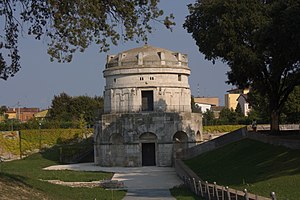
Didrik af Bern / Didrik i danske kæmpeviser
Theoderiks grav i Ravenna. Her ligger altså den historiske person, "Didrik", begravet.
Didrik af Bern er en af de gotiske folks mest berømte sagnhelte. Det historiske grundlag for Didrik-sagnene drejer sig om østgoterkongen Theoderik og hans erobring af Italien; Bern vil sige Verona, Norditaliens hovedstad, eller måske egentlig Østgoternes gamle kongesæde Basina.